Penan people

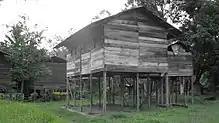
A traditional Penan house.

"The army and the police came to our blockade and threatened us and told us to take down our barricade. We said 'we are defending our land. It is very easy for you as soldiers and policemen. You are being paid. You have money in your pockets. You can buy what you need; rice and sugar. You have money in the bank. But for us, this forest is our money, this is our bank. This is the only place where we can find food."